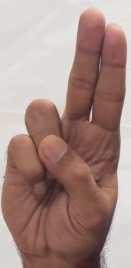
ASL sign: U